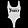
Label: T - shirt / top